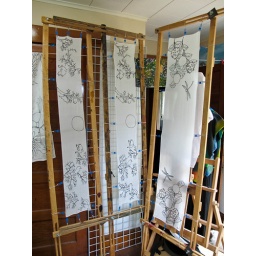
Silk scarves stretched in wooden stretchers after the black resist lines have been applied